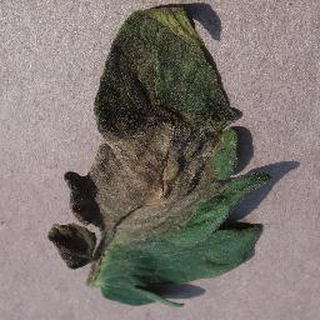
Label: tomato_late_blight